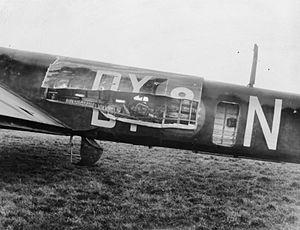
Le fuselage d'un Armstrong Whitworth Whitley Mark V, P5005 'DY-N', appartenant à l'escadron n° 102 de la RAF, au retour d'un bombardement sur la Ruhr, dans la nuit du 12 au 13 novembre 1940. En dépit des dommages causés par la DCA allemande, le pilote Cheshire réussit à ramener l'appareil et son équipage à la base de Linton-on-Ouse, Yorkshire. Il reçut pour cela la décoration du Distinguished Service Order (DSO).